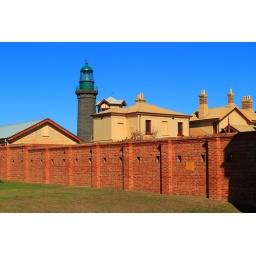
Fort Queenscliffe with black lighthouse in background